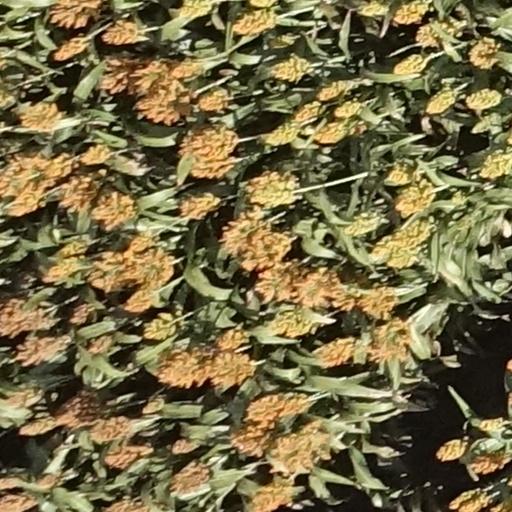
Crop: sorghum